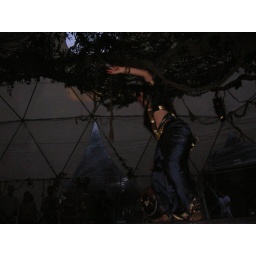
traditional dancer with sitar player in the tree house